Bret Michaels

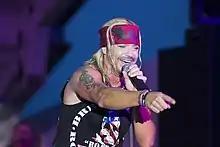
Michaels performs at John J. Burns Park in Massapequa, New York, 2014

In 2010, Michaels released a new single called "Nothing to Lose" from his upcoming new studio album, "Custom Built". The song featured the guest vocals of Miley Cyrus and was the most added song to radio the week of its release, topping both Bon Jovi and Nickelback. In April 2010, he released the second single "Lie to Me" and in May 2010 released the third single, "Wasted Time".